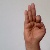
The image shows a hand gesture representing the letter 'F' in Indian Sign Language.